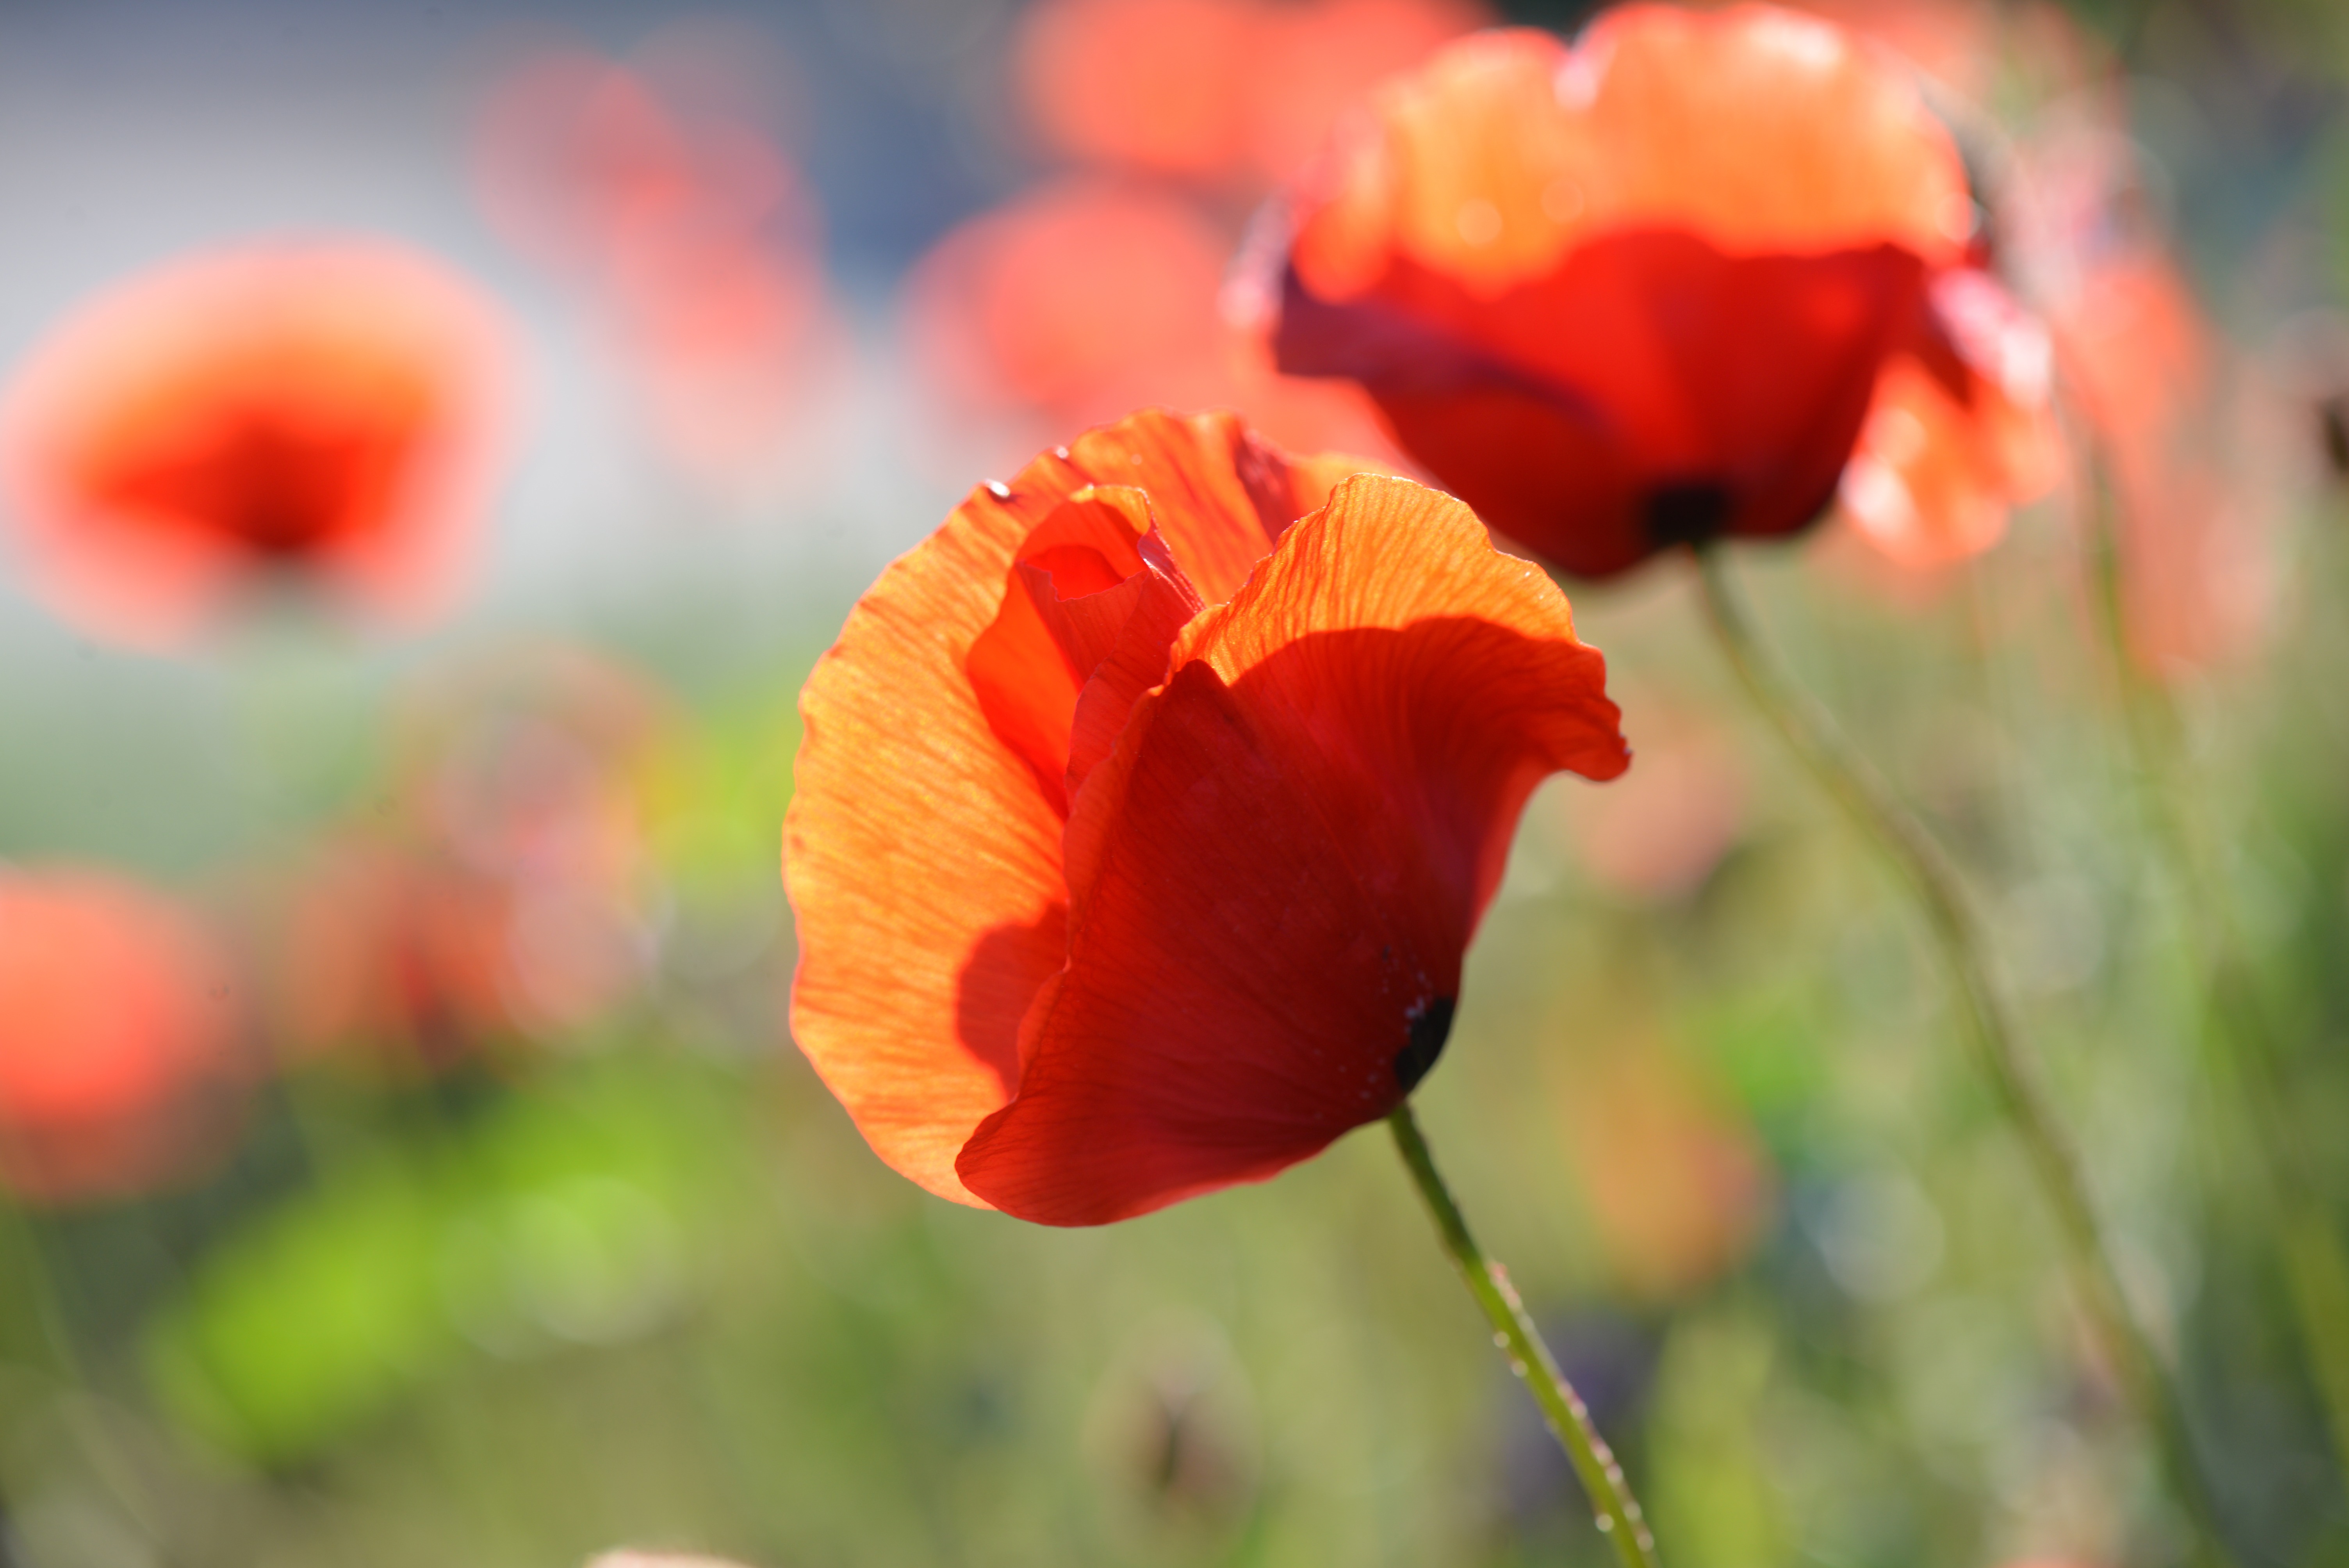
nature, plant, sunset, field, flower, petal, spring, red, garden, flora, wildflower, poppy, coquelicot, macro photography, flowering plant, land plant, poppy family